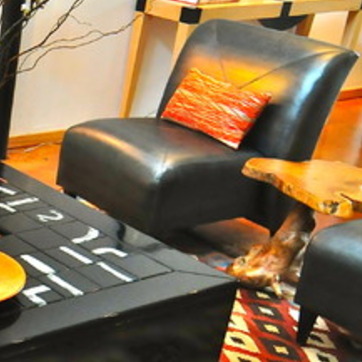
Material: leather